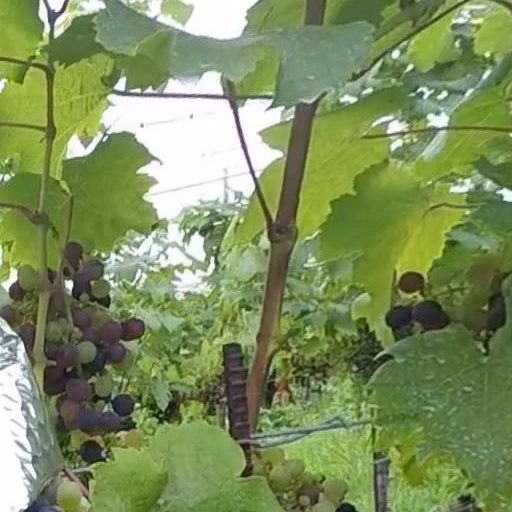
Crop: grape